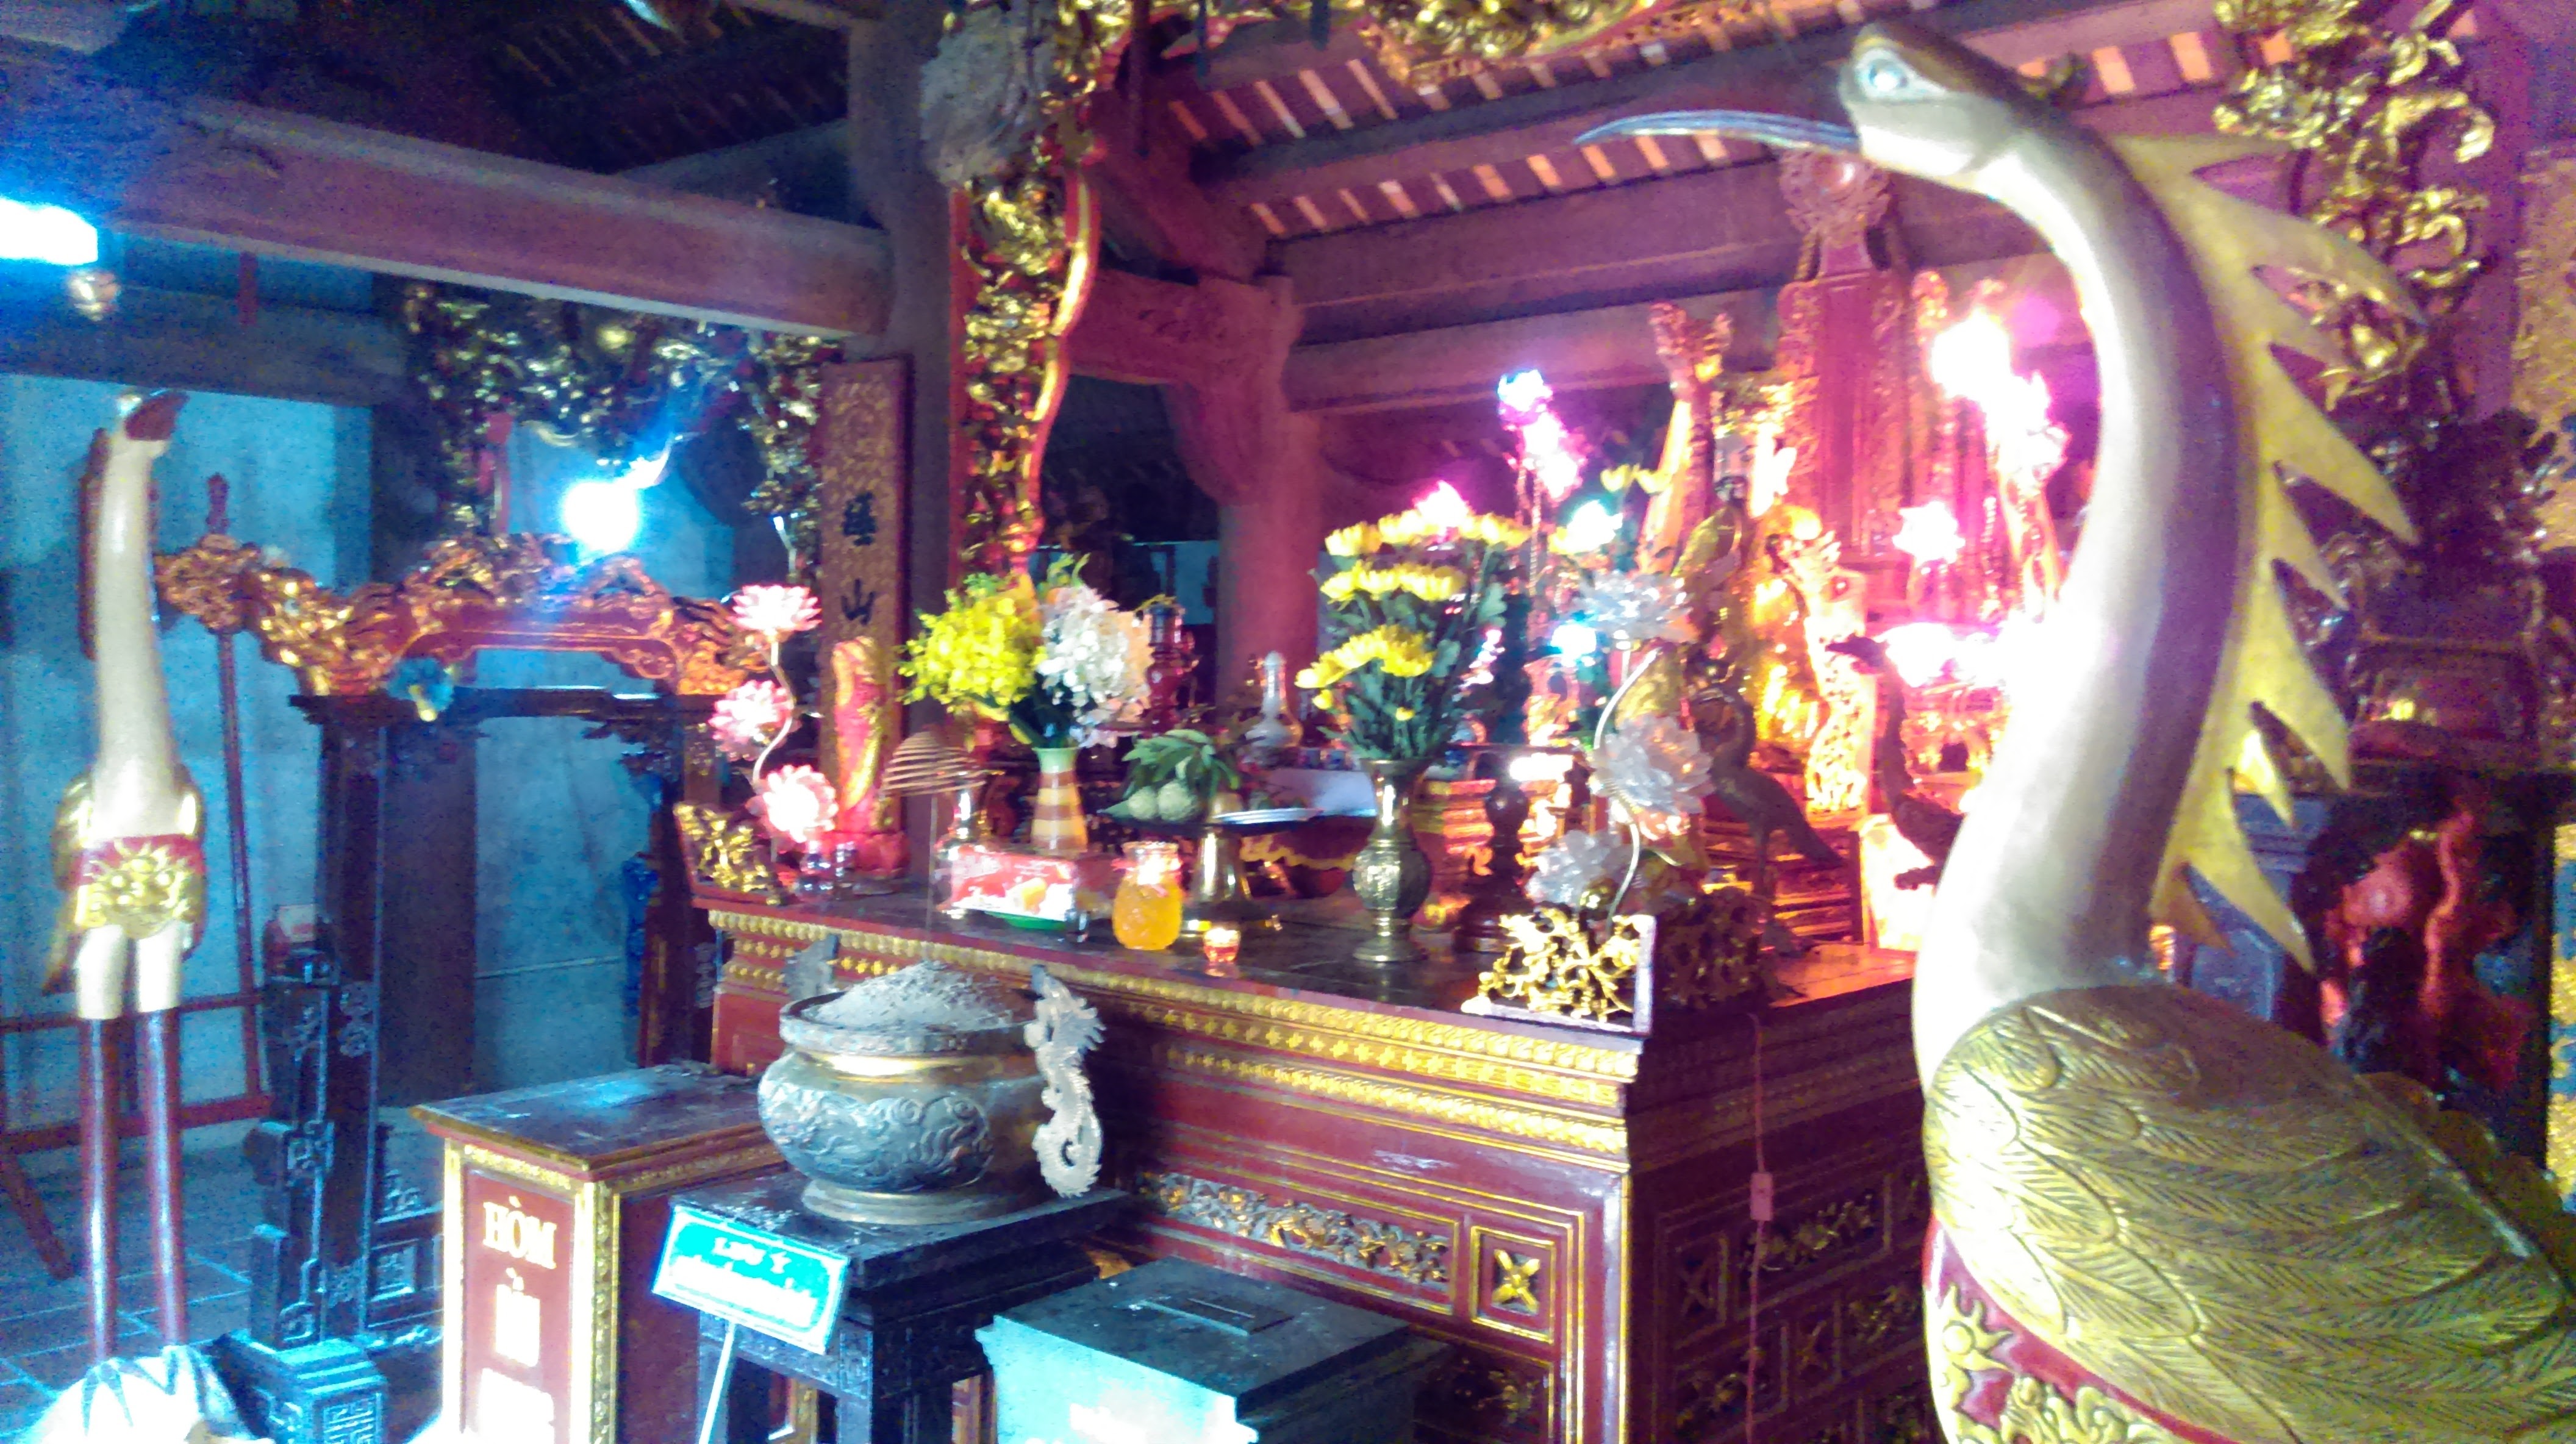
user: text: Con vật lớn ở bên phải có màu chủ đạo là gì?
assistant: text: Vàng

user: text: Có bao nhiêu bình hoa lớn trên bàn thờ?
assistant: text: Hai

user: text: Vật dụng hình tròn bằng đồng lớn ở phía trước bên trái được dùng để làm gì trong các ngôi đền, chùa?
assistant: text: Đốt hương/Bát hương

user: text: Không gian được thể hiện trong ảnh thường thuộc loại kiến trúc tôn giáo nào ở Việt Nam?
assistant: text: Chùa hoặc đền

user: text: Ngoài tượng thờ, những vật phẩm chính được đặt trên bàn thờ trong hình, như hoa tươi, trái cây và đèn, thường được dùng với mục đích gì trong các nghi lễ thờ cúng của người Việt?
assistant: text: Để dâng cúng, thể hiện lòng thành kính, cầu nguyện cho sự may mắn, bình an và tưởng nhớ tổ tiên hoặc các vị thần.